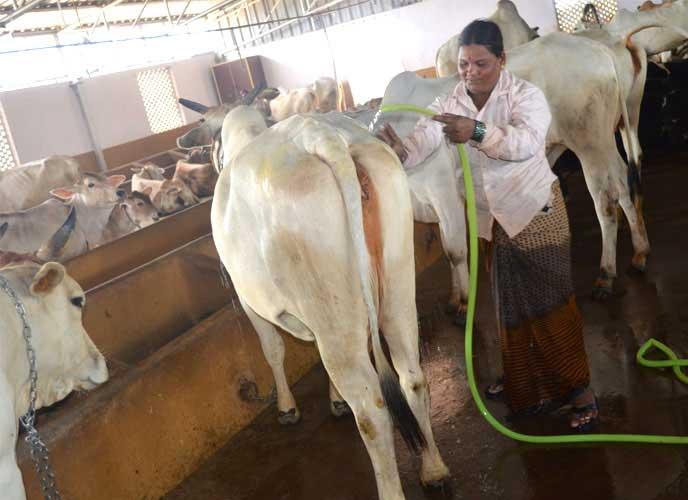
Mama huyu anaonekana akiweka kifaa hichi kwenye ng'ombe yake,ng'ombe hizi zimeweza kuekezwa katika majumba yao ambacho ni jumba hiyo safi na chumba cha kifahari,mama huyo anaonekana kuwa anaifanyia usafi ng'ombe hiyo ili vidudu visiweze kushika ng'ombe hiyo.